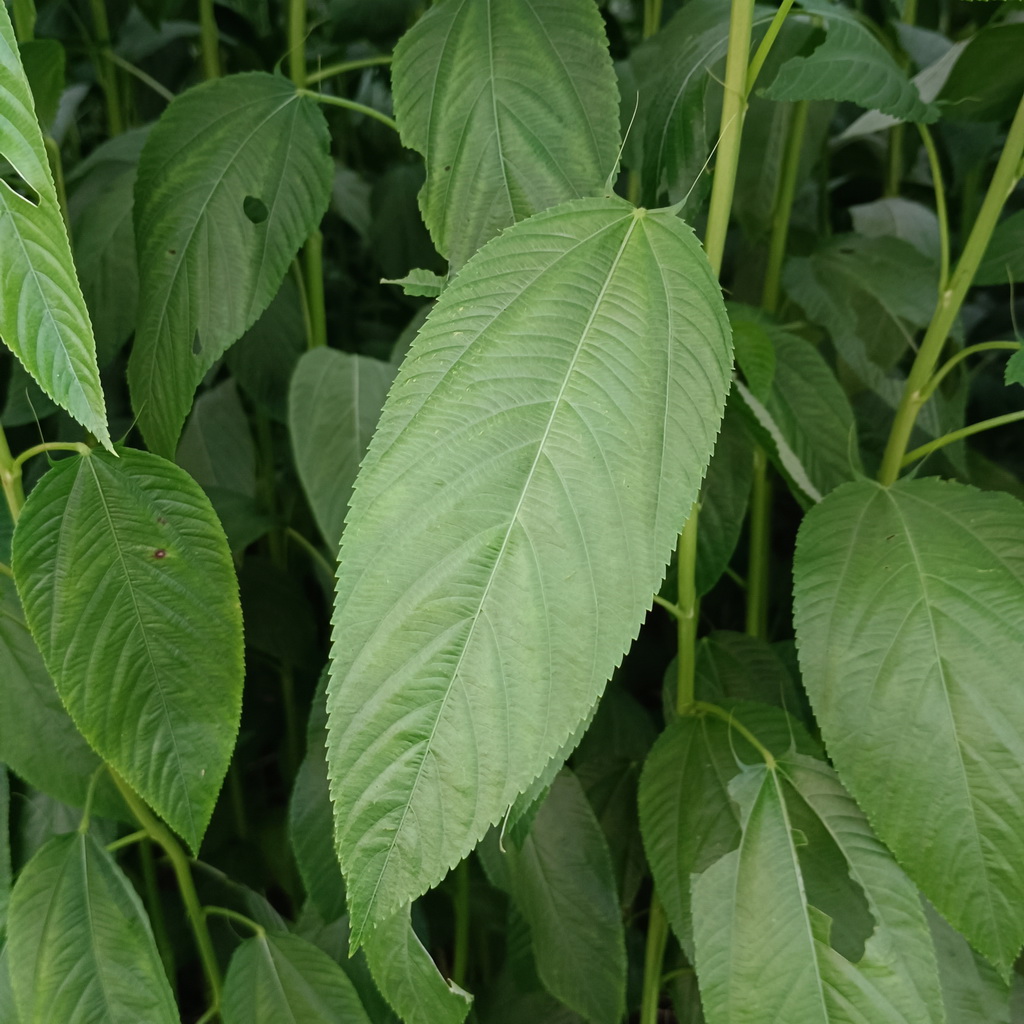
Label: Fresh